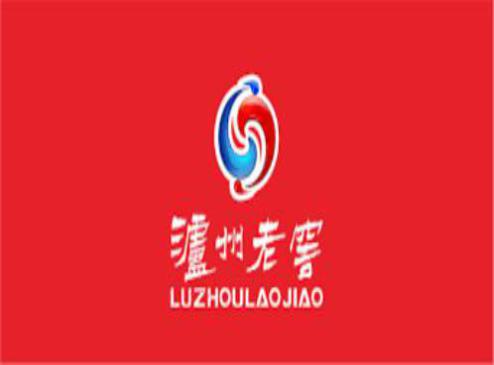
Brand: luzhoulaojiao-3
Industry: Food